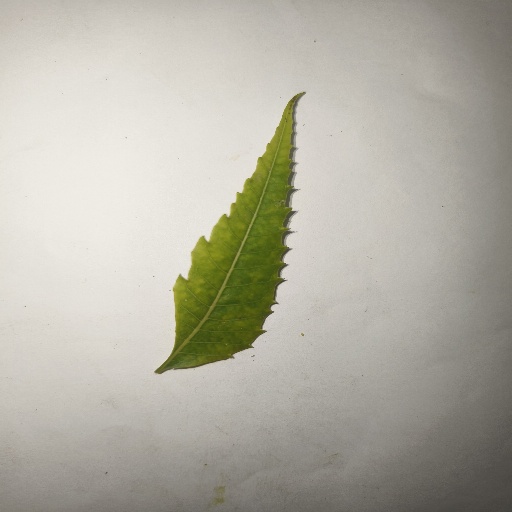
Species: Neem
Leaf condition: Yellow Leaf